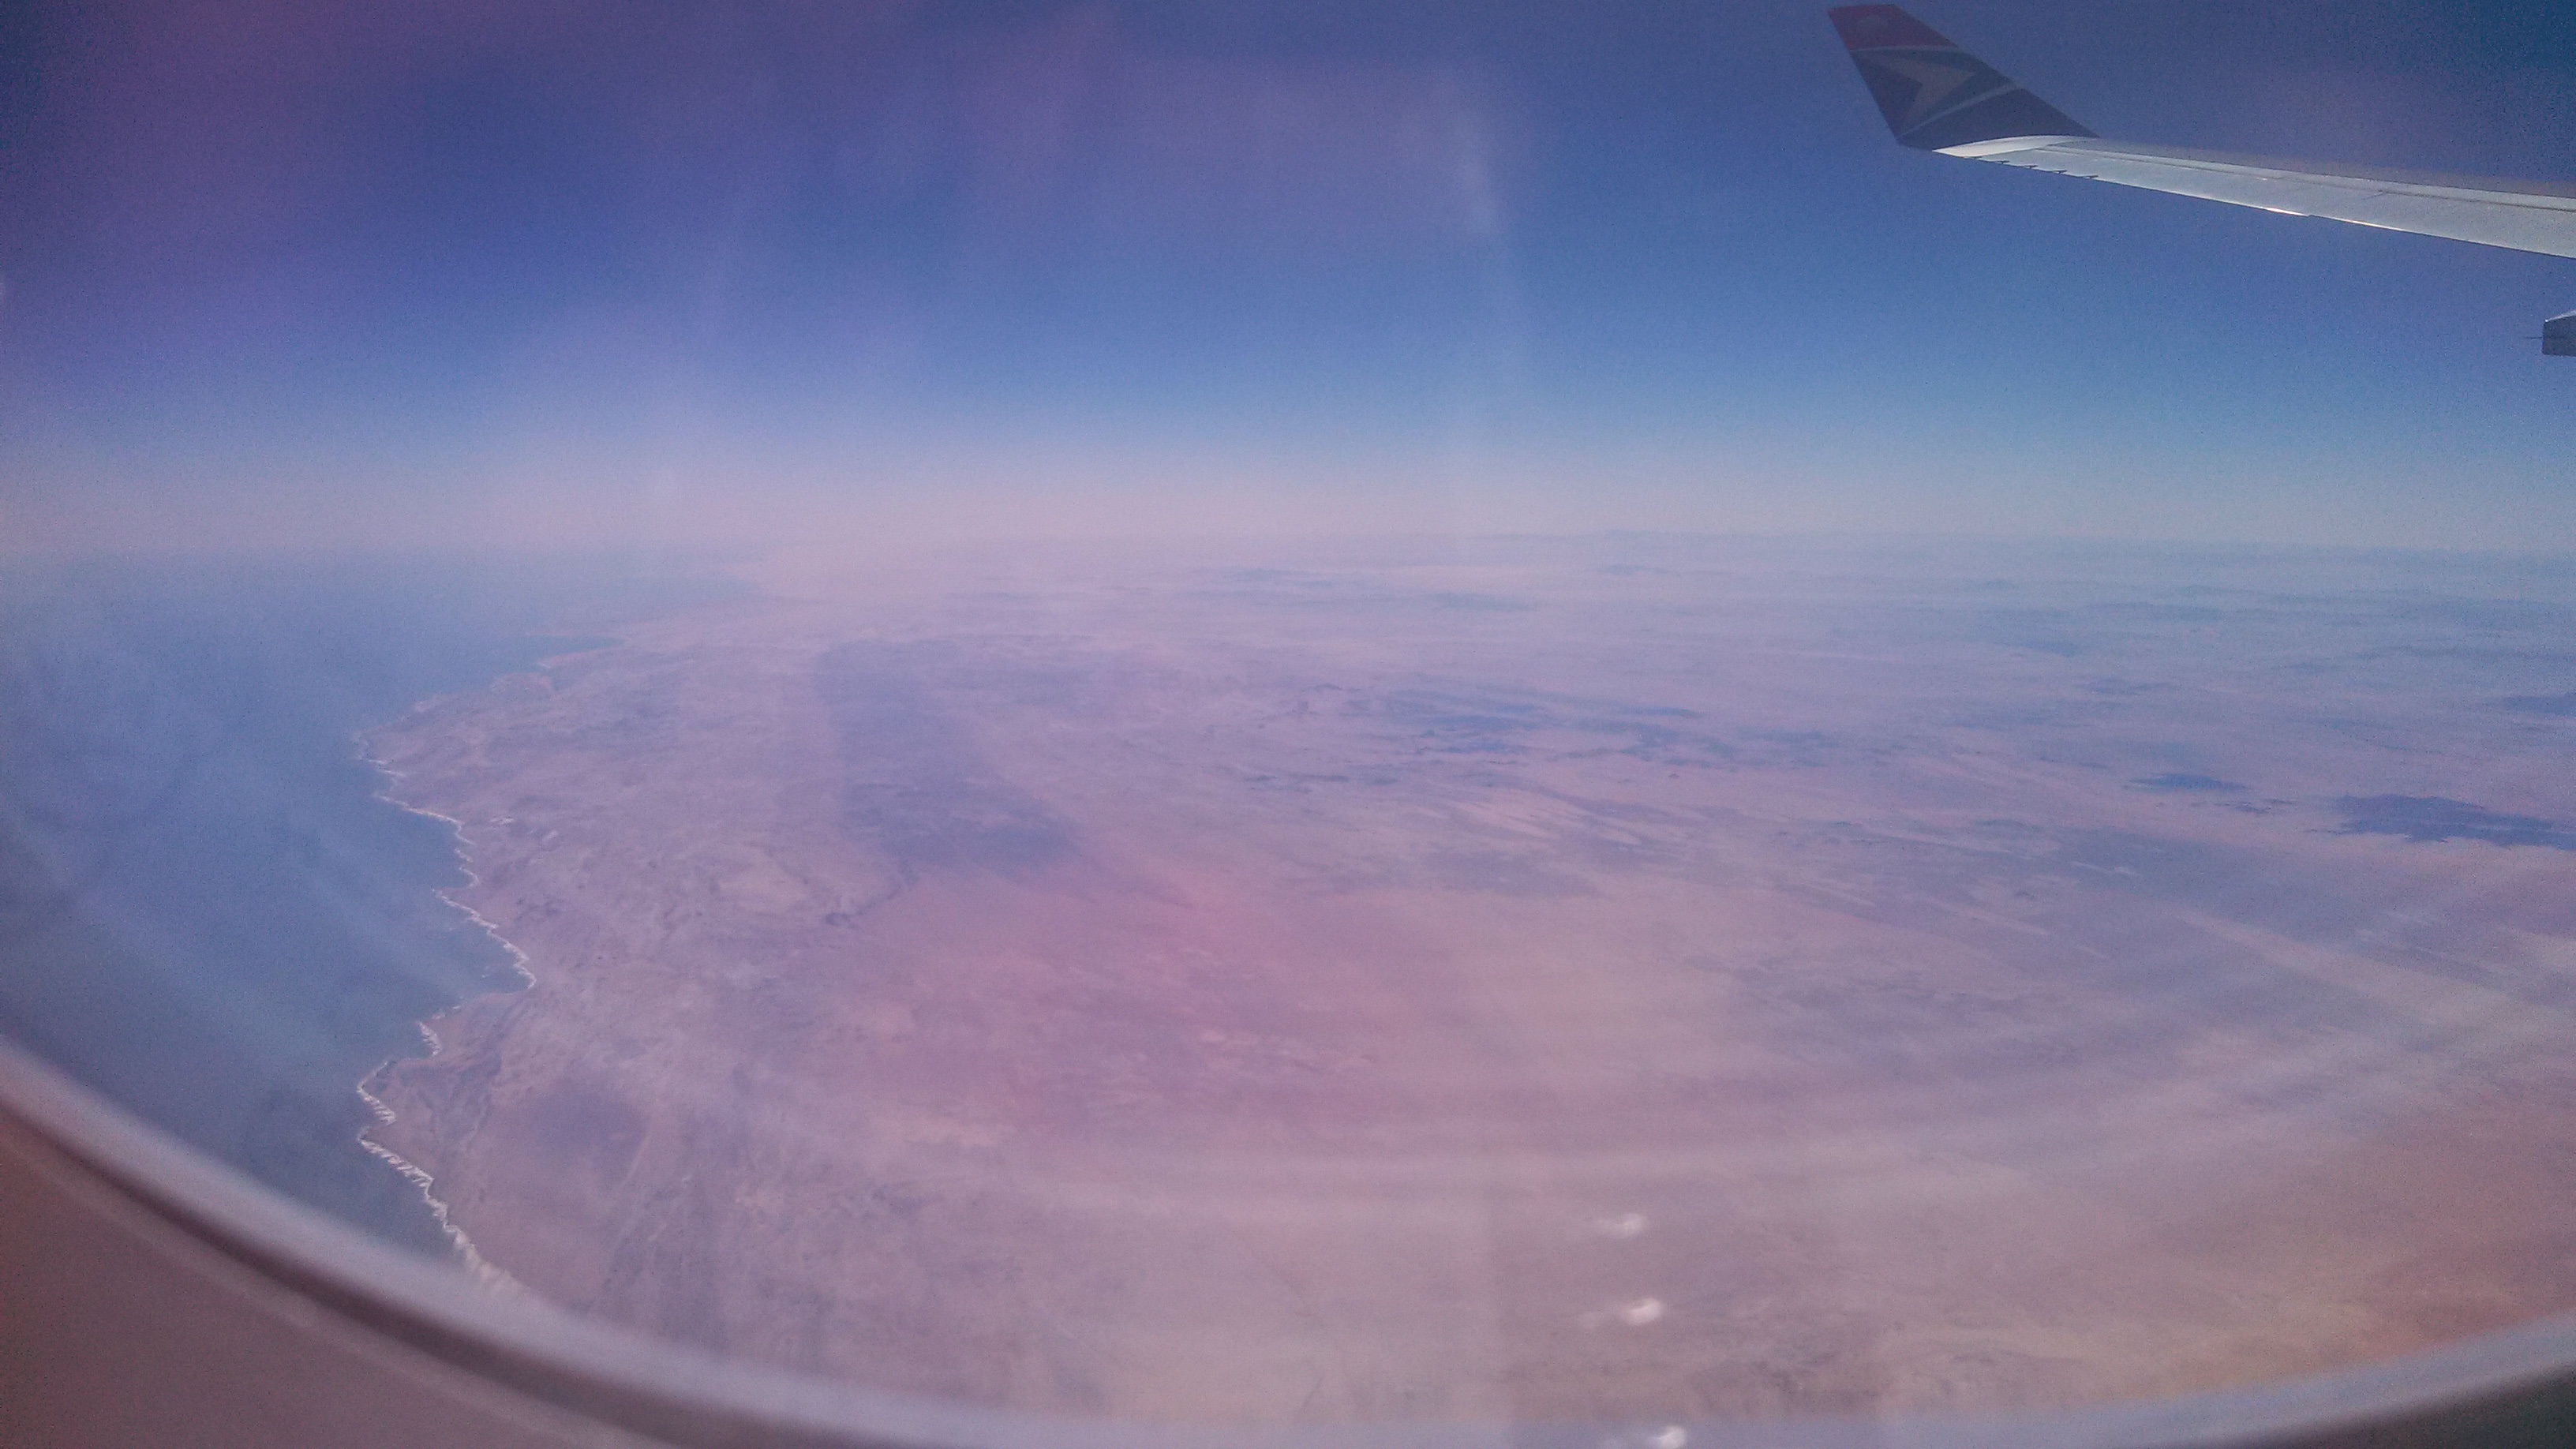
horizon, wing, cloud, sky, atmosphere, aircraft, reflection, vehicle, flight, space, blue, outer space, earth, planet, screenshot, astronomical object, air travel, atmosphere of earth